Venosa

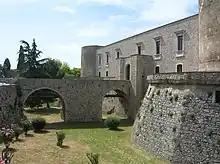
The Aragonese Castle.

The town was taken by the Romans after the Third Samnite War in 291 BC and became a colony for its strategical position between Apulia and Lucania. No fewer than 20,000 men were sent there, owing to its military importance.